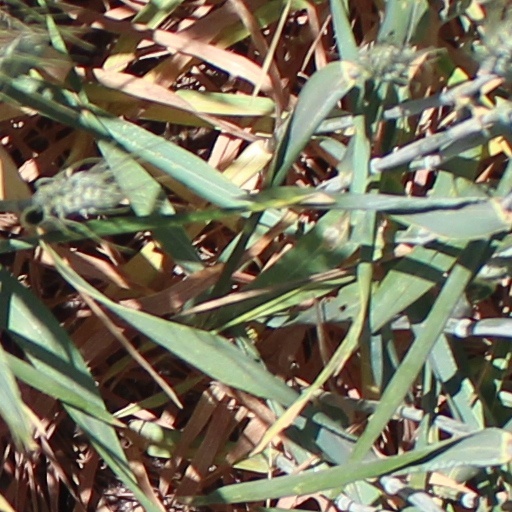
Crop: wheat